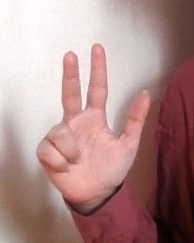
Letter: al